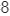
Number: 8